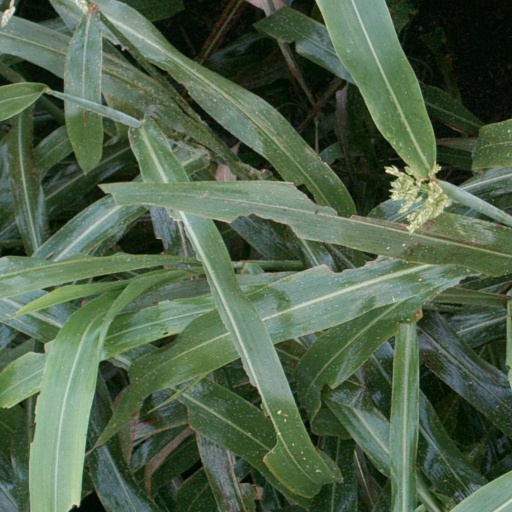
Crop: sorghum